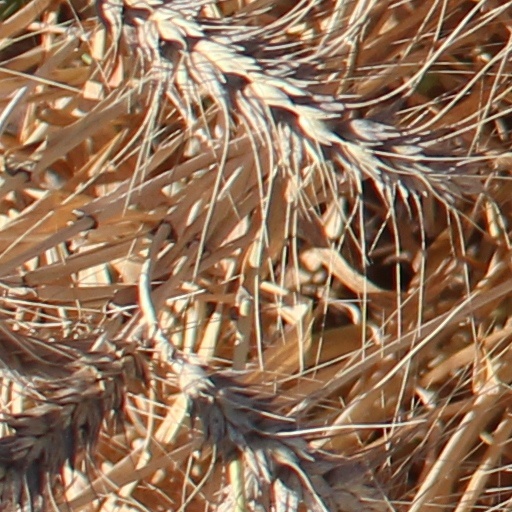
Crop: wheat